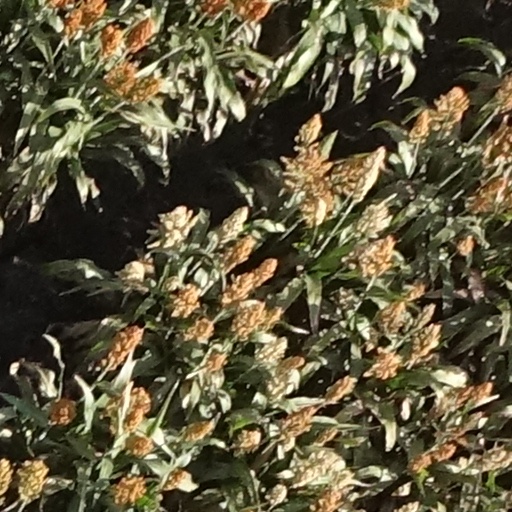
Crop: sorghum